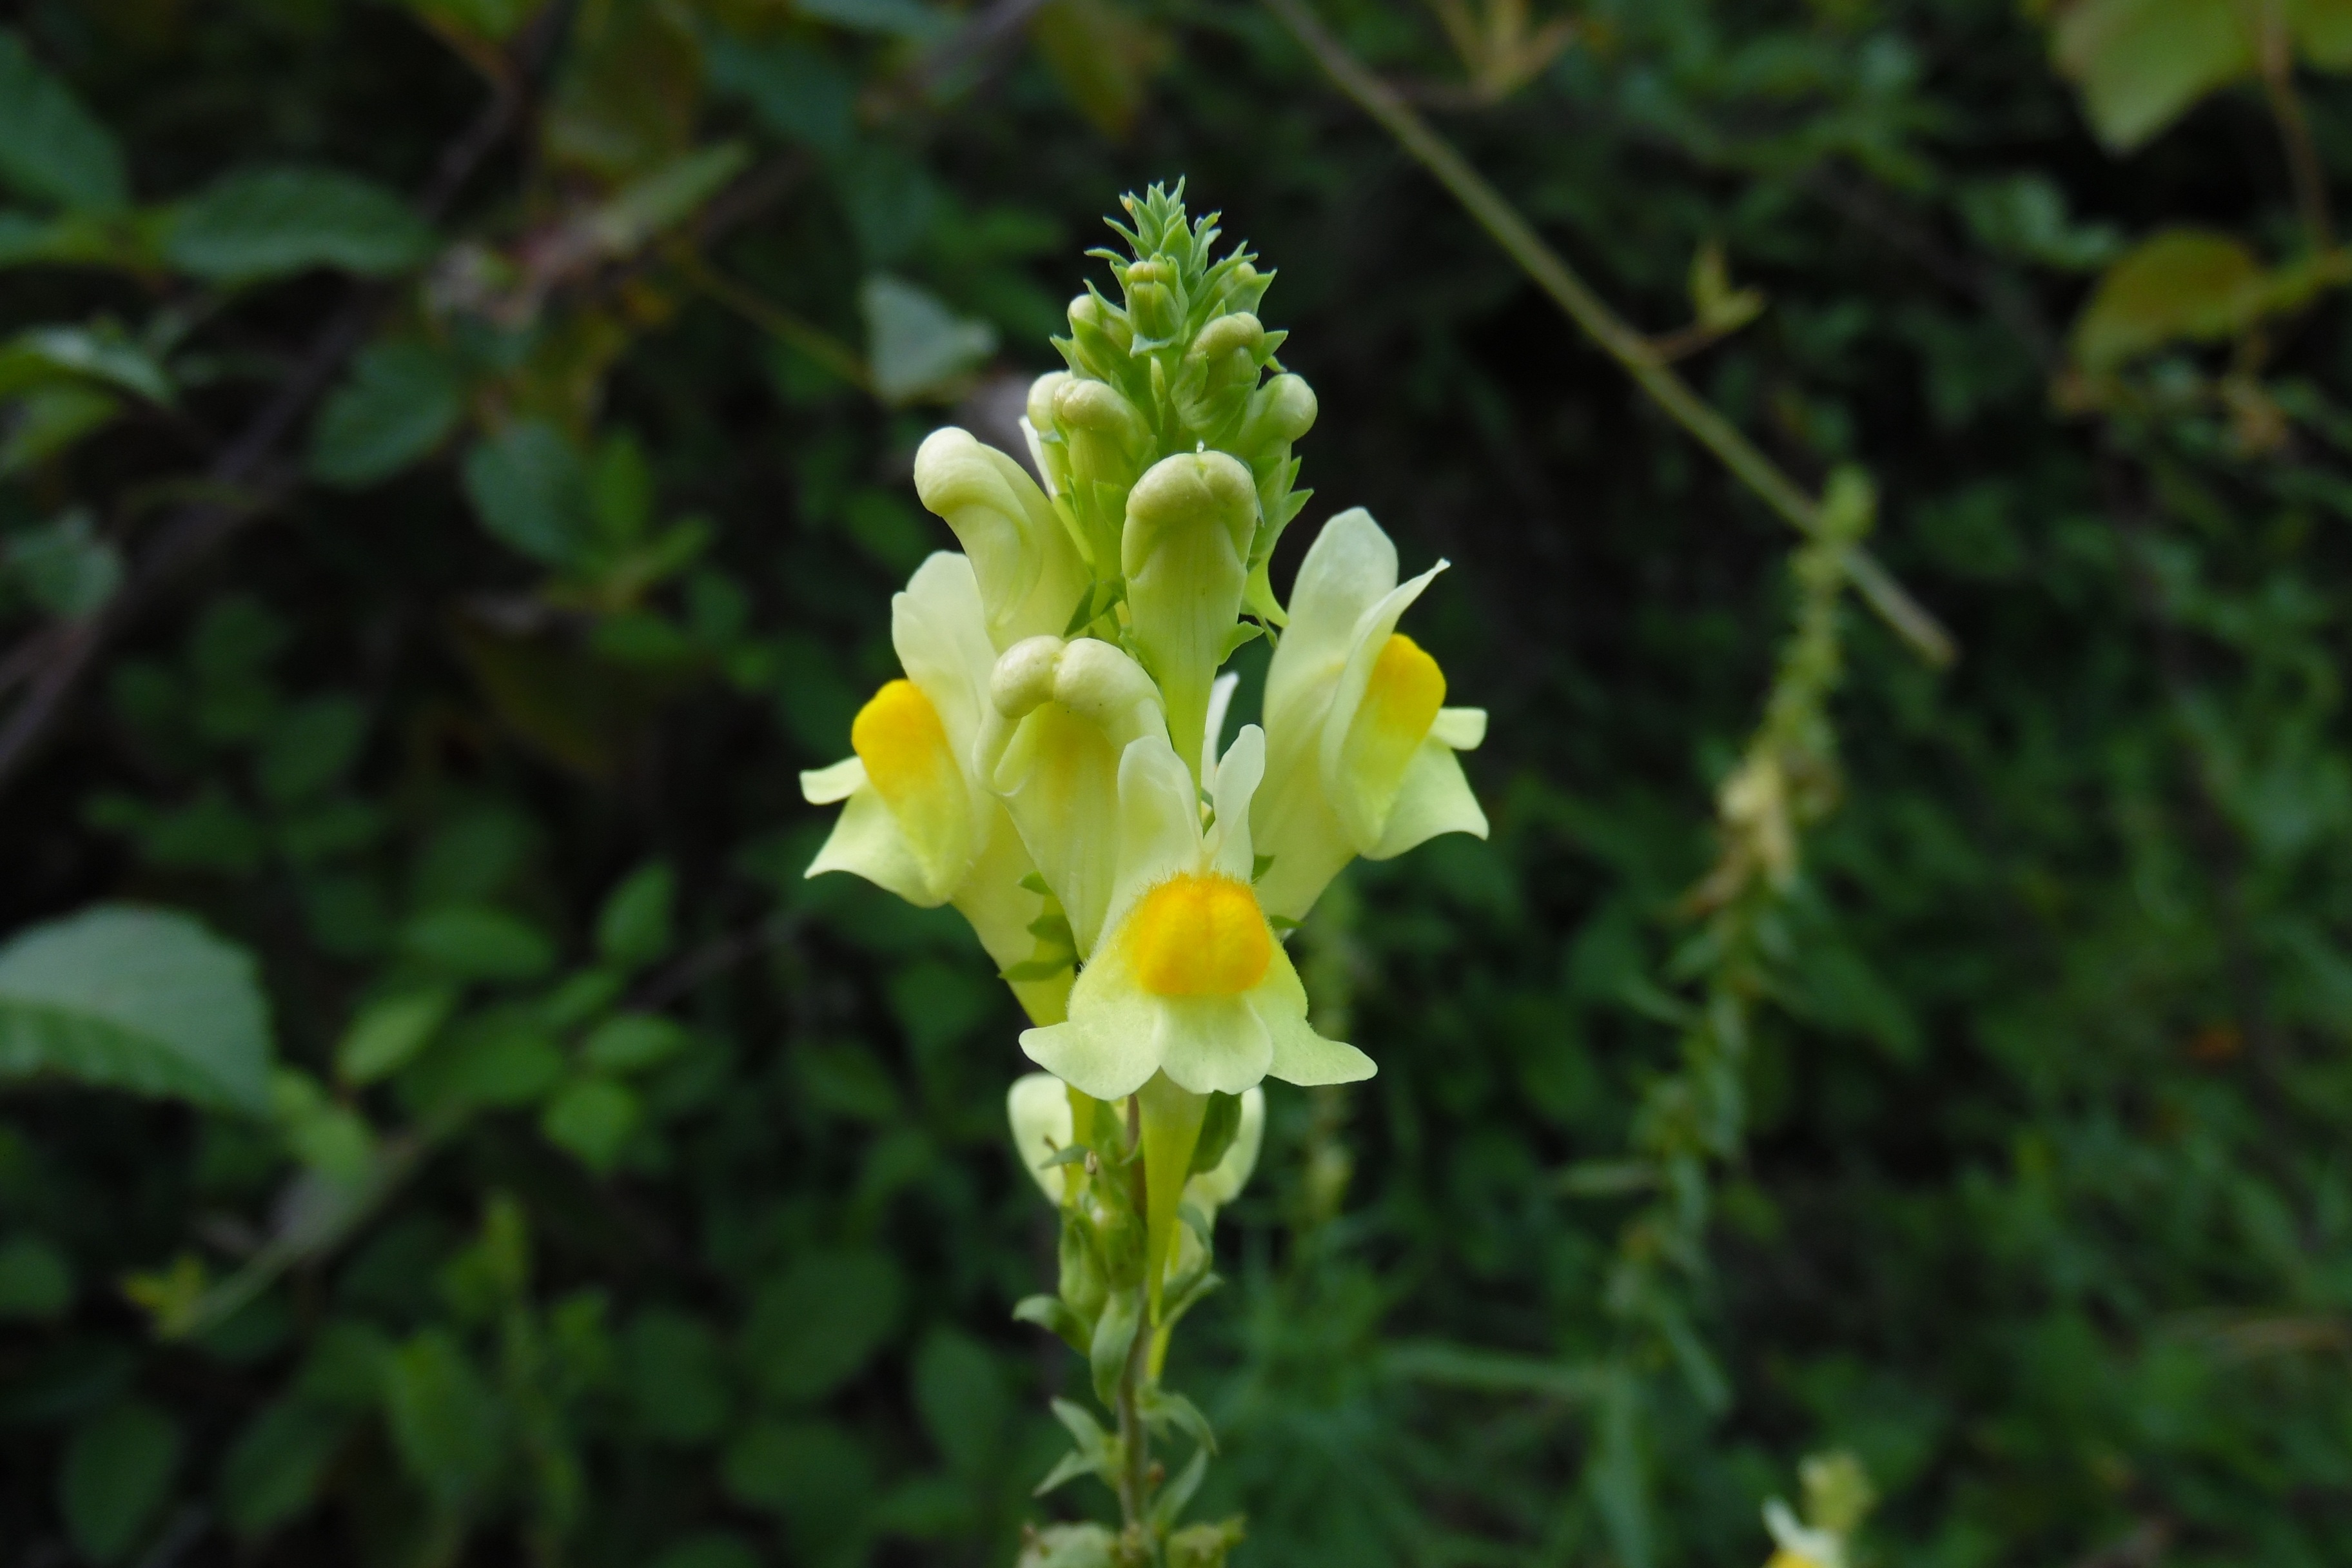
nature, plant, white, flower, wild, macro, autumn, botany, yellow, flora, wild flower, yellow flower, wildflower, flowers, wild flowers, shrub, snapdragon, flowering, flowering plant, linaria vulgaris, linaria, desktop wallpaper, screen saver, corsage, verbascum, land plant